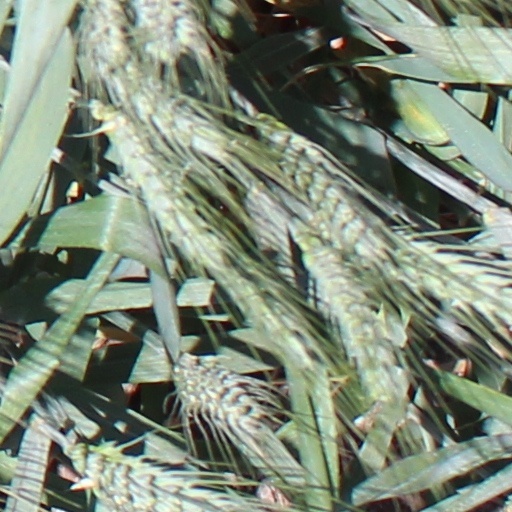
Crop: wheat